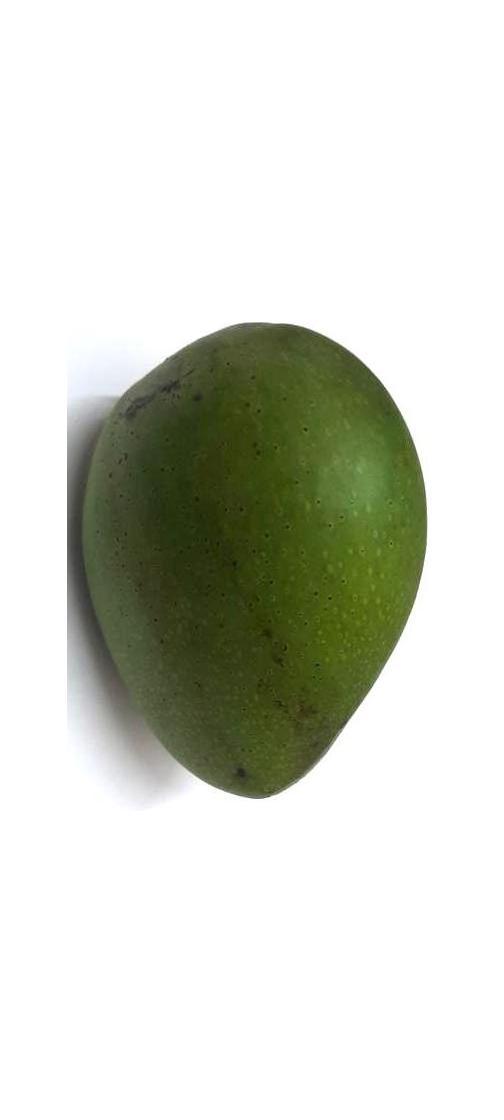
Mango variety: Ashshina Zhinuk